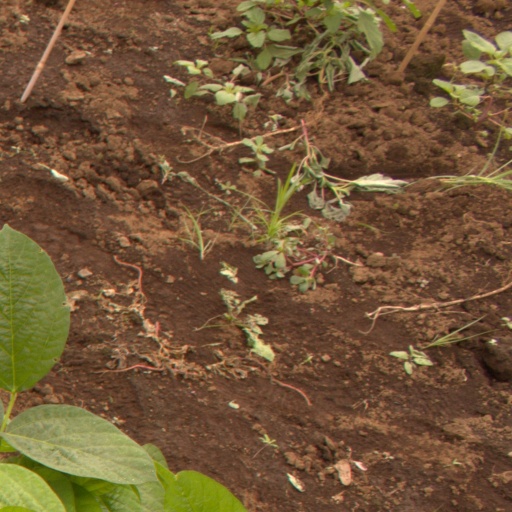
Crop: soybean